Mozilla Thunderbird

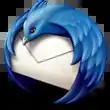
Logo of Thunderbird 2009–2018

While primarily used as an email client, Thunderbird is also a news aggregator, which is named "News Feeds and Blogs" in the application. It supports RSS and more recently added Atom as well.